Eveline Crone

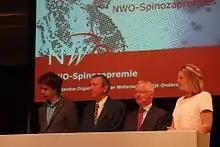
The winners of the 2017 Spinoza Prize; Crone is at far right

In 2017, Crone was named one of the four winners of the Spinoza Prize. In interviews, she stated that she would use the prize money to continue her research on risk taking in the adolescent brain and to connect investigations on identity, altruism, and social media usage in young adults.